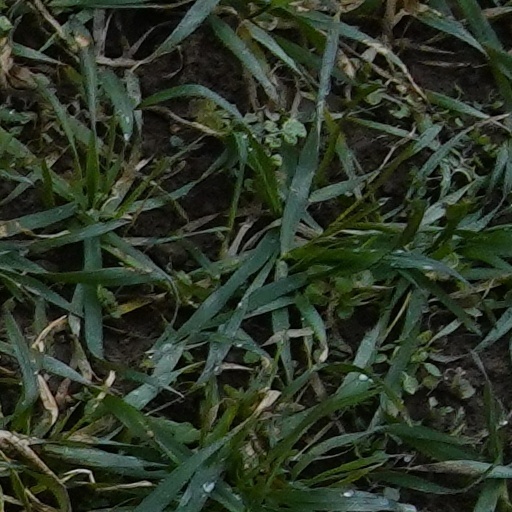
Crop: wheat